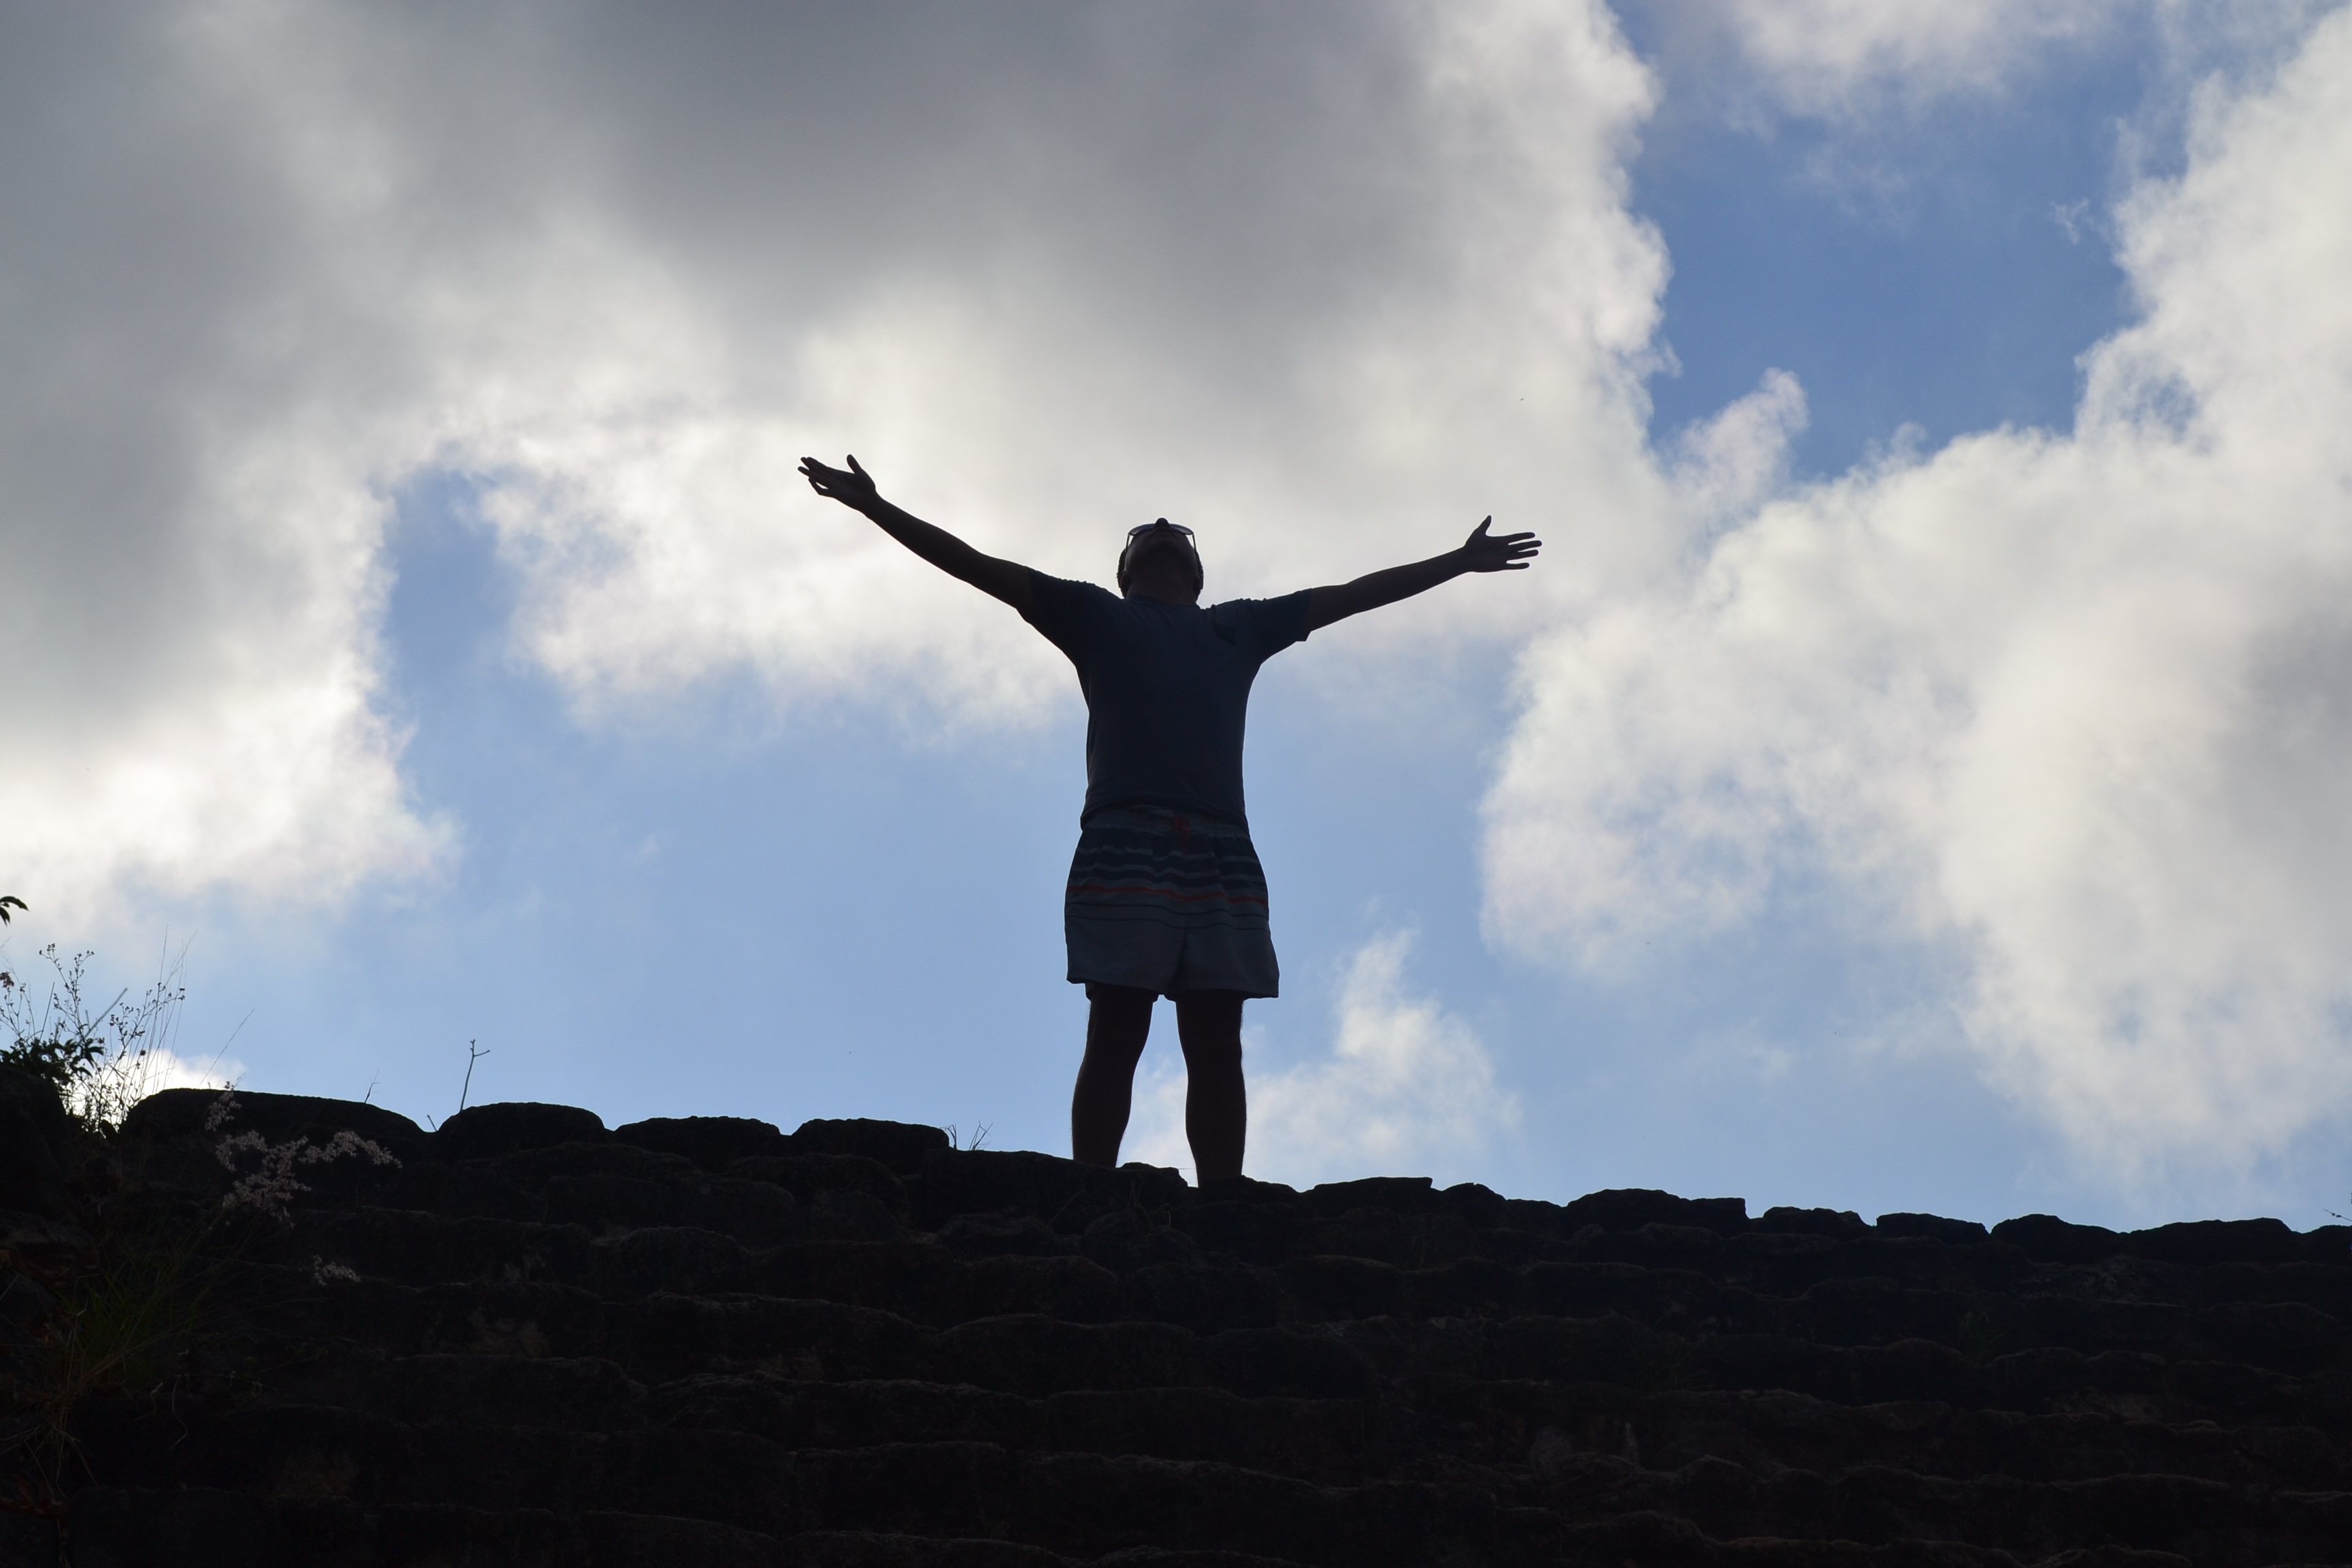
hand, sea, horizon, silhouette, cloud, sky, sunlight, hill, wind, monument, statue, freedom, clouds, backlight, atmosphere of earth